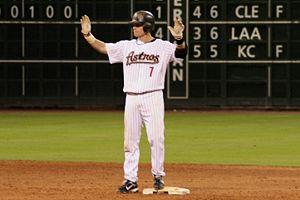
Au baseball, un double est un coup sûr qui permet au frappeur de courir jusqu'au deuxième but sans erreur de la défense. 53 joueurs ont frappé 500 doubles pendant leurs carrière en Ligue majeure de baseball. Parmi ces joueurs, on retrouve beaucoup de frappeurs qui ont aussi au moins 400 coups de circuit.
Craig Alan Biggio est un joueur de deuxième but élu au Temple de la renommée du baseball. Il a joué 20 saisons dans la Ligue majeure de baseball, toutes avec les Astros de Houston de 1988 à 2007.
Au baseball, un cycle est la réussite, par un frappeur, des quatre types de coups sûrs possibles dans une même partie.